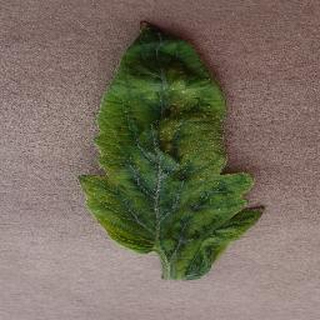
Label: tomato_yellow_leaf_curl_virus